Love in Flight

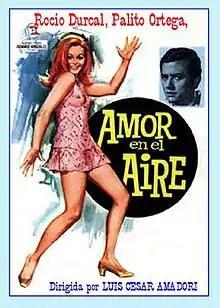

Love in Flight (Spanish: "Amor en el aire") is a 1967 romantic comedy film, a co-production between Spain and Argentina directed and written by Luis César Amadori with Jesús María de Arozamena.